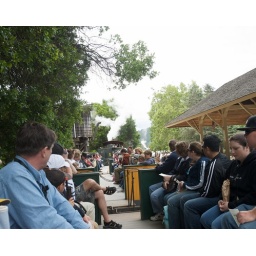
On the train in an open car